Backlash (2004)

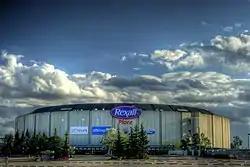
The event was held at Rexall Place in Edmonton, Alberta, Canada.

Backlash is a pay-per-view (PPV) event that was established by World Wrestling Entertainment (WWE) in 1999. The concept of the pay-per-view was based around the backlash from WWE's flagship event, WrestleMania. The 2004 event was the sixth Backlash and featured the backlash from WrestleMania XX. It was scheduled to take place on April 18, 2004, at Rexall Place in Edmonton, Alberta, Canada, being the first Backlash held outside the United States. While the previous two years had featured wrestlers from both the Raw and SmackDown! brand divisions, the 2004 event was held exclusively for Raw.